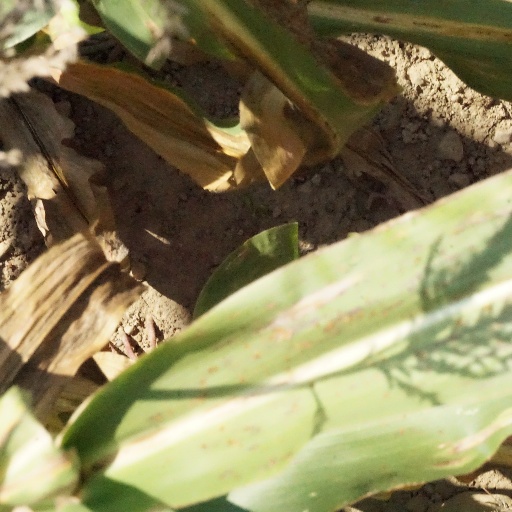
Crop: maize; corn